Hinduism in Botswana

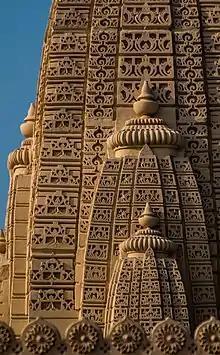
BAPS Swaminarayan Hindu Mission, Gaborone

Hinduism is a minority religion practised by 0.3% of the population of Botswana. The practice of Hinduism in Botswana is concentrated in and around Gaborone and Selebi-Phikwe. The community of Hindus began to form in the early 20th century with the beginning of immigration from India to Botswana. Most Hindus in Botswana are of Indian descent.